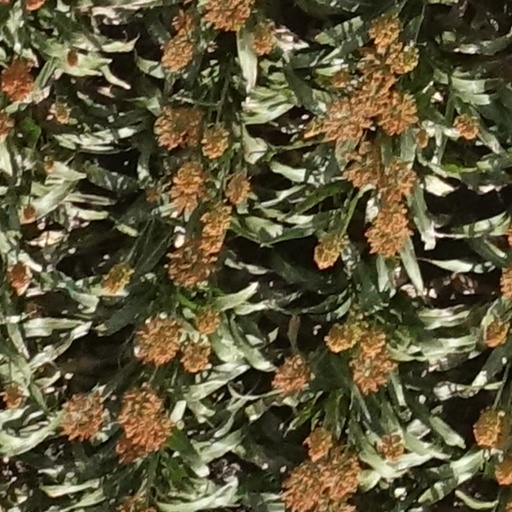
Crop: sorghum